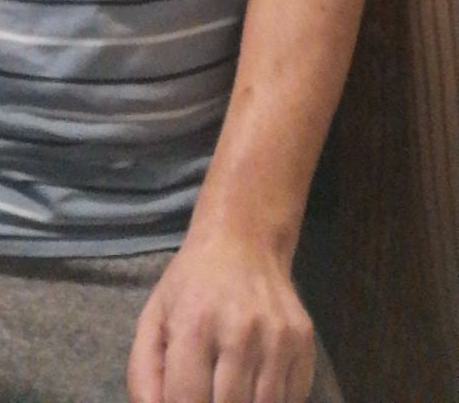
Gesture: no_gesture